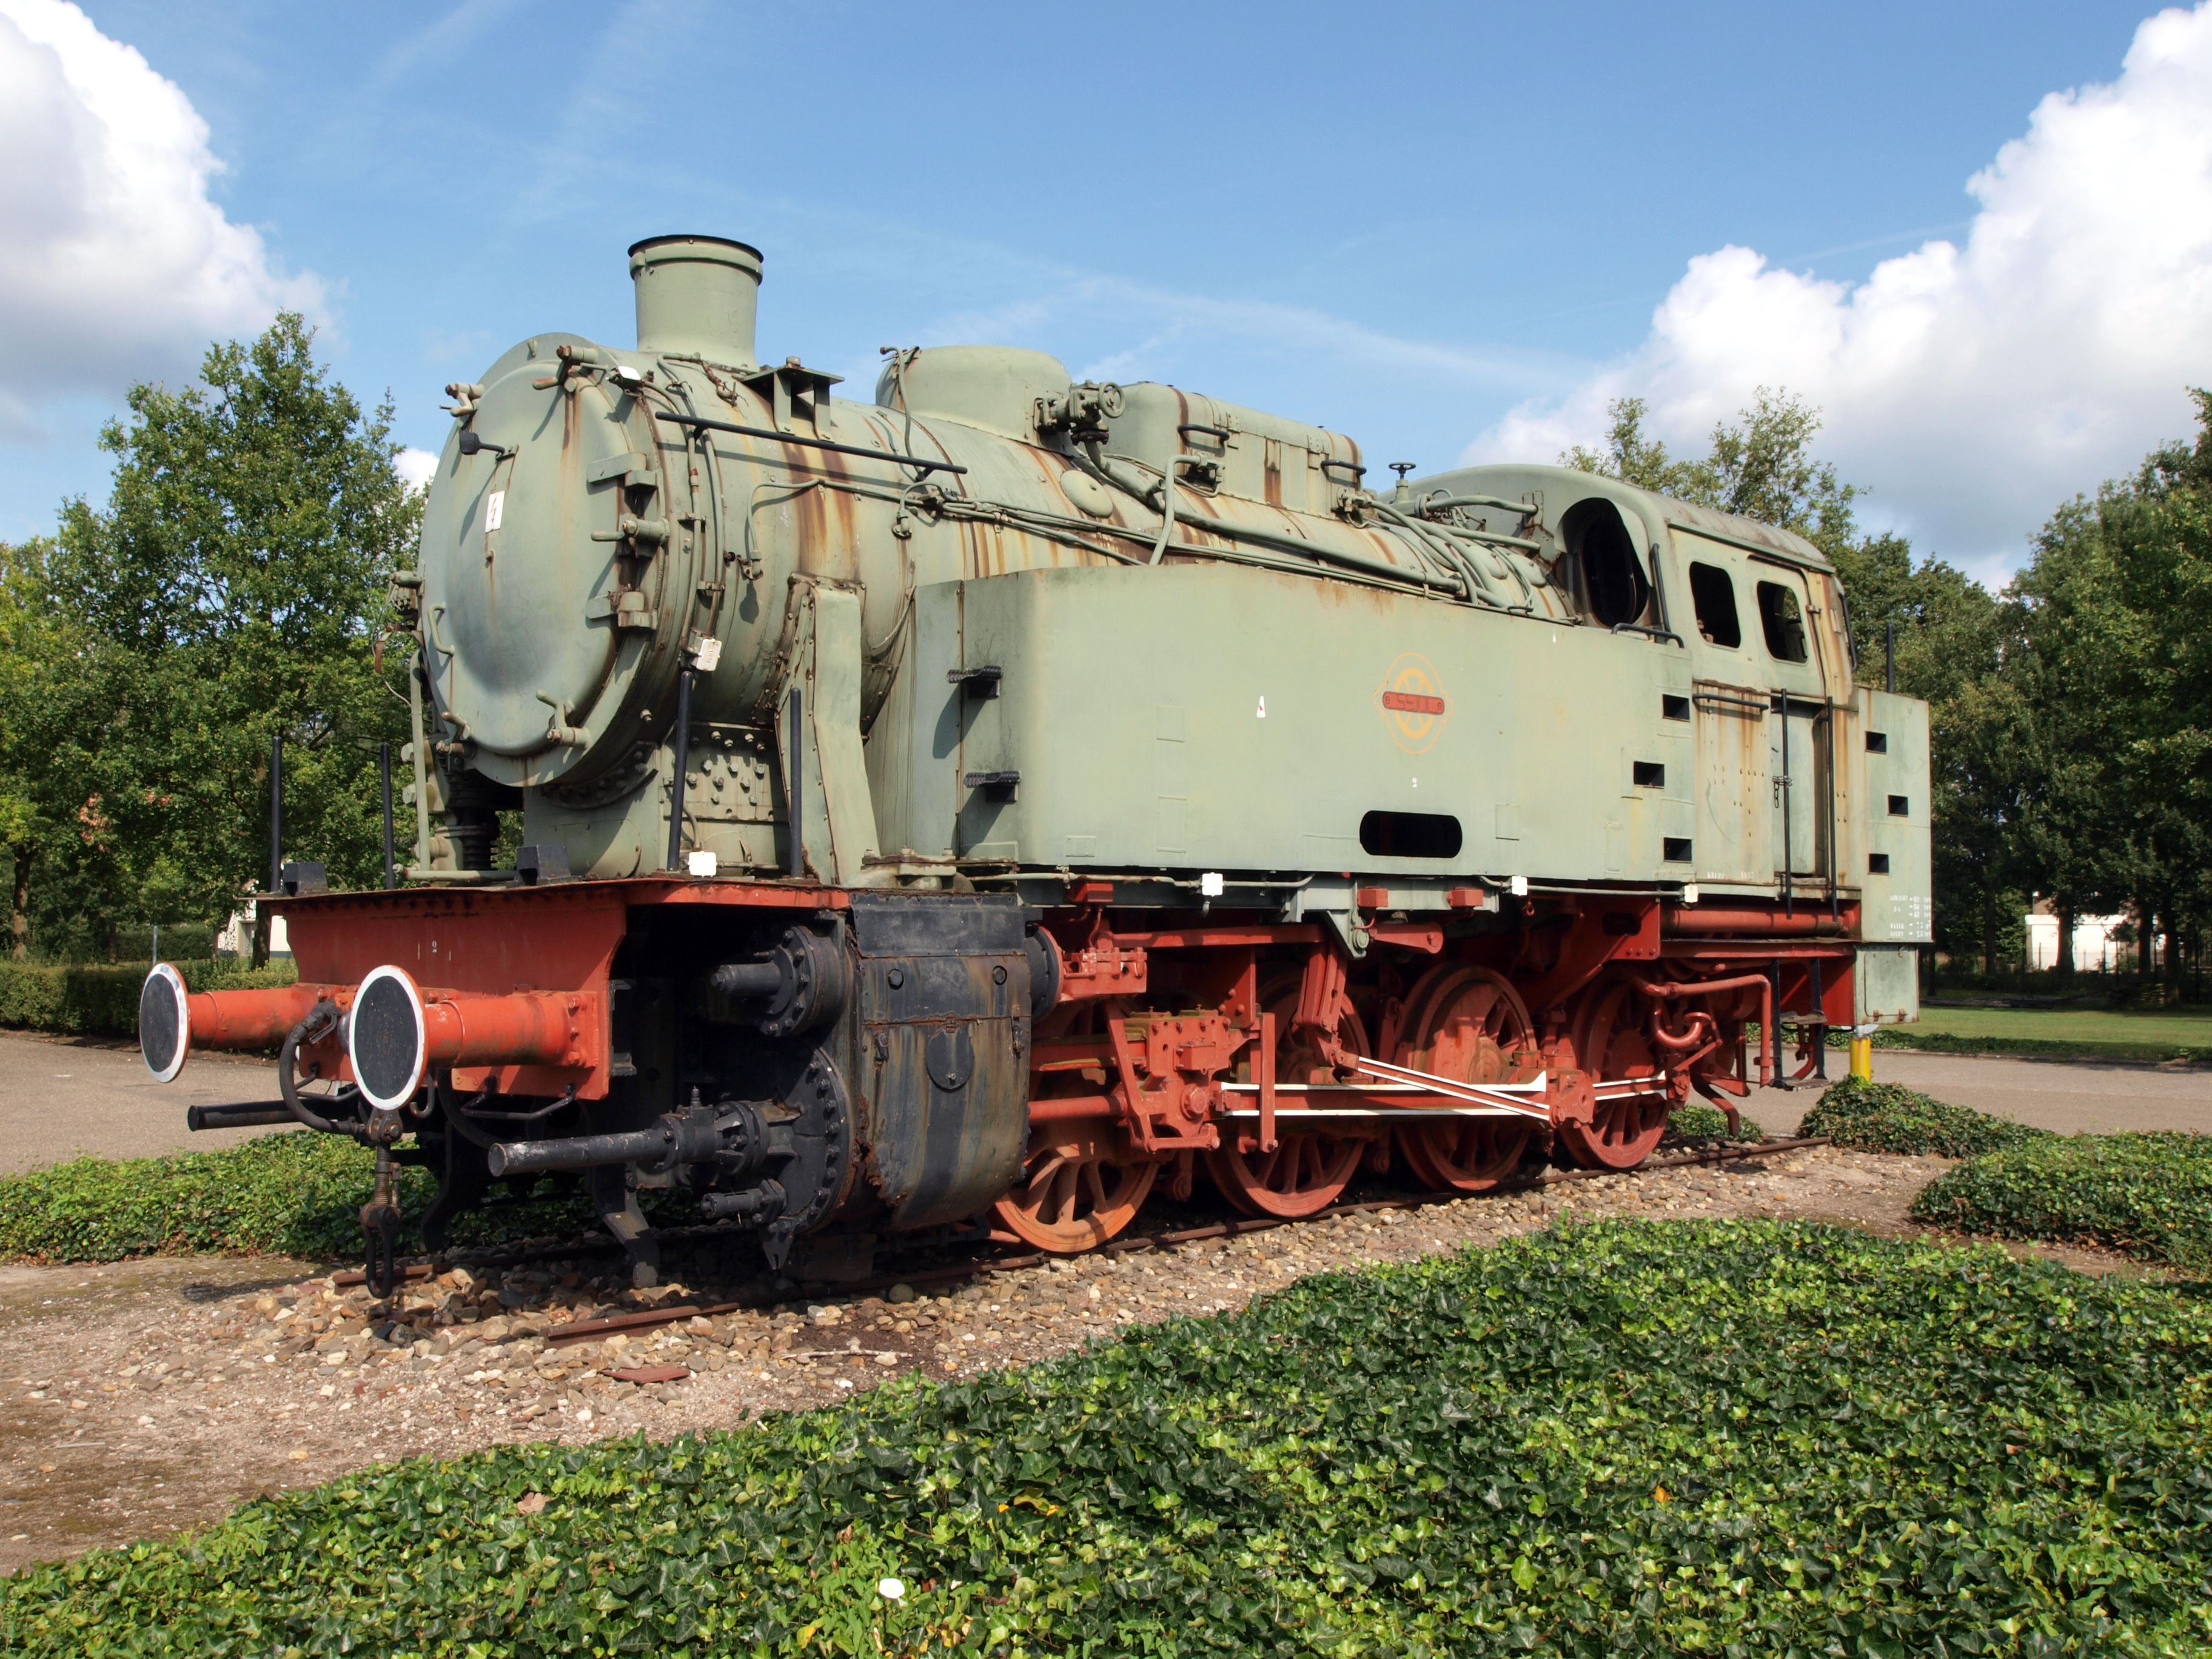
technology, track, railway, vintage, old, train, travel, transportation, transport, vehicle, museum, speed, movement, locomotive, passage, fast, rail transport, electric locomotive, land vehicle, krupp, rolling stock, railroad car